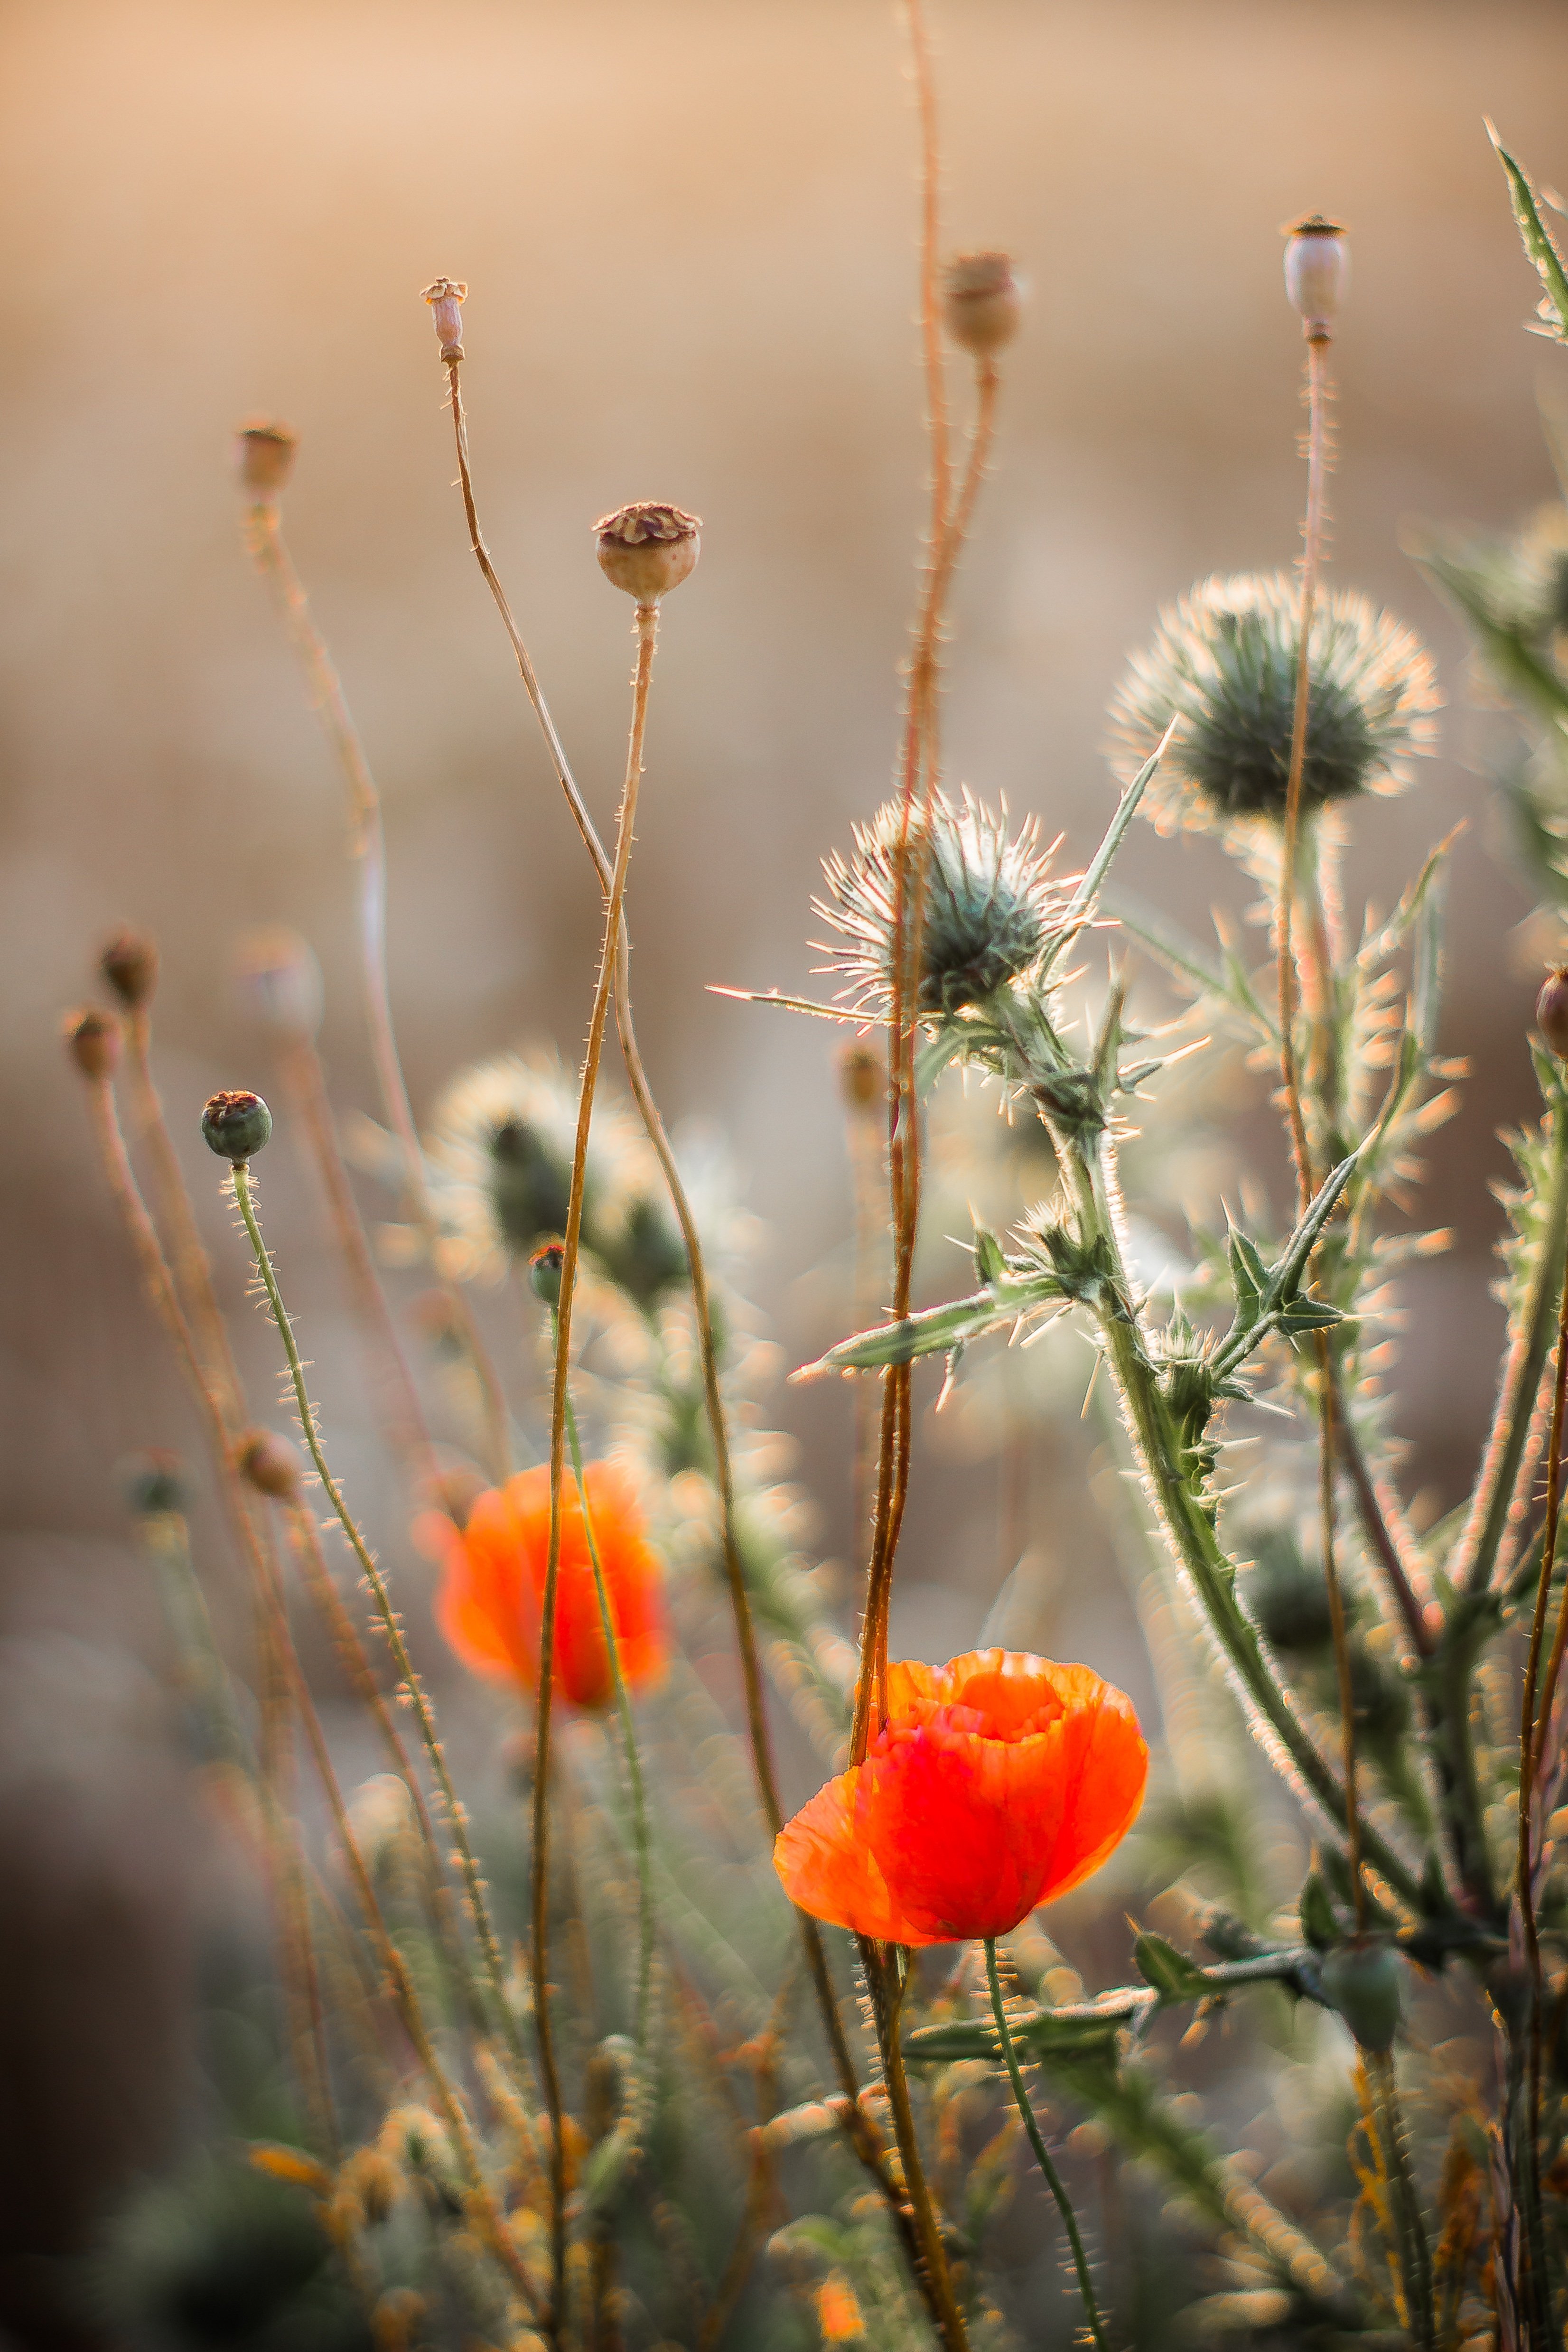
natural, flower, plant, nature, petal, natural landscape, sunlight, grass, morning, grass family, landscape, meadow, flowering plant, herbaceous plant, grassland, water, close up, annual plant, prairie, field, sky, Forb, twig, wildflower, plant stem, evening, coquelicot, macro photography, wildlife, peach, poppy family, Pedicel, horizon, corn poppy